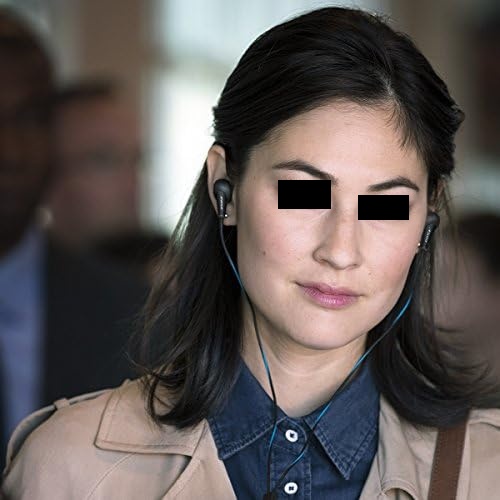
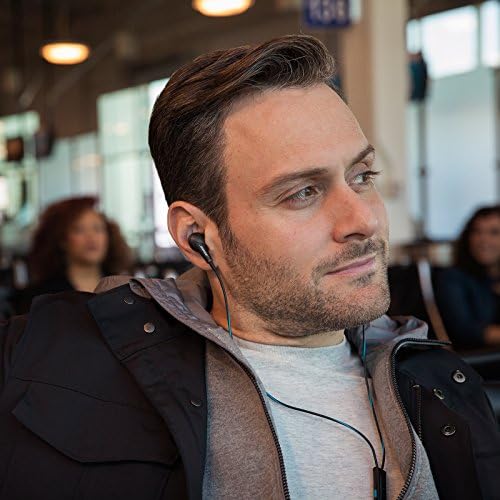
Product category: headphones
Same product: yes